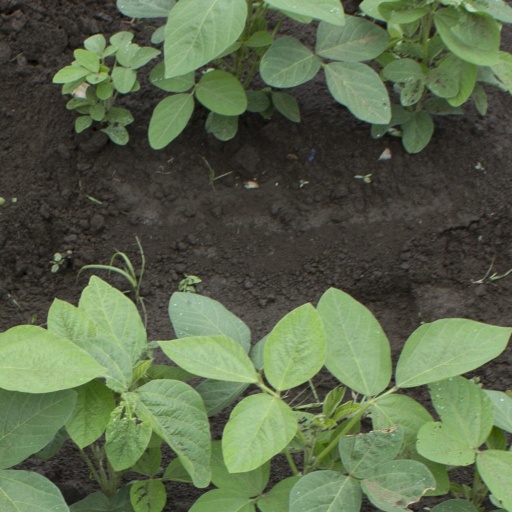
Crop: soybean